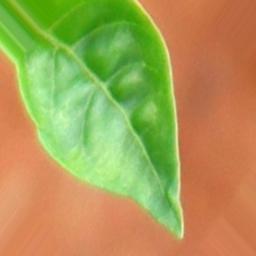
Label: healthy